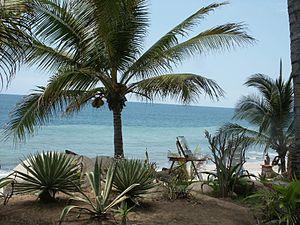
Petit tour à la plage Sayulita dans une maison du repos. État de Nayarit, Mexique